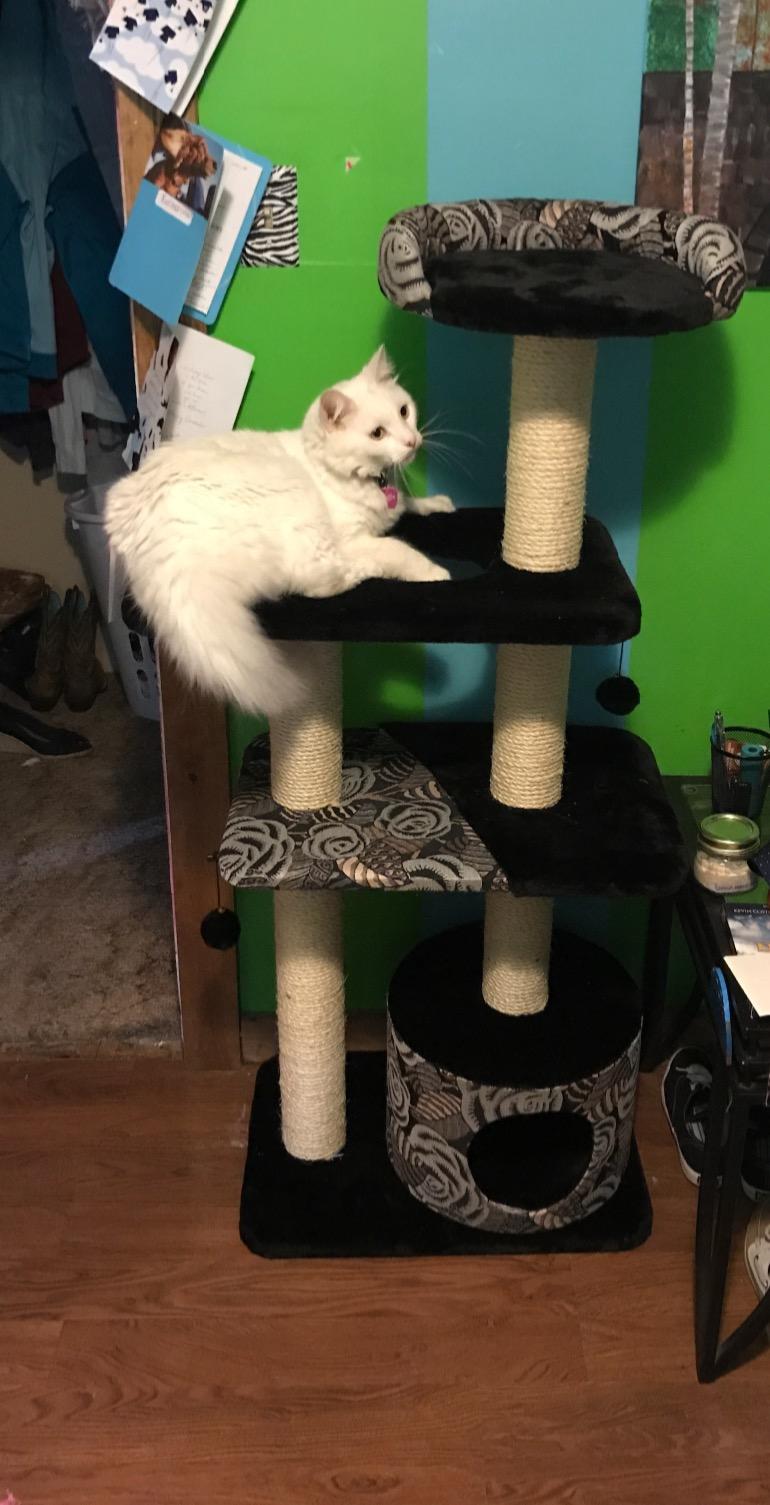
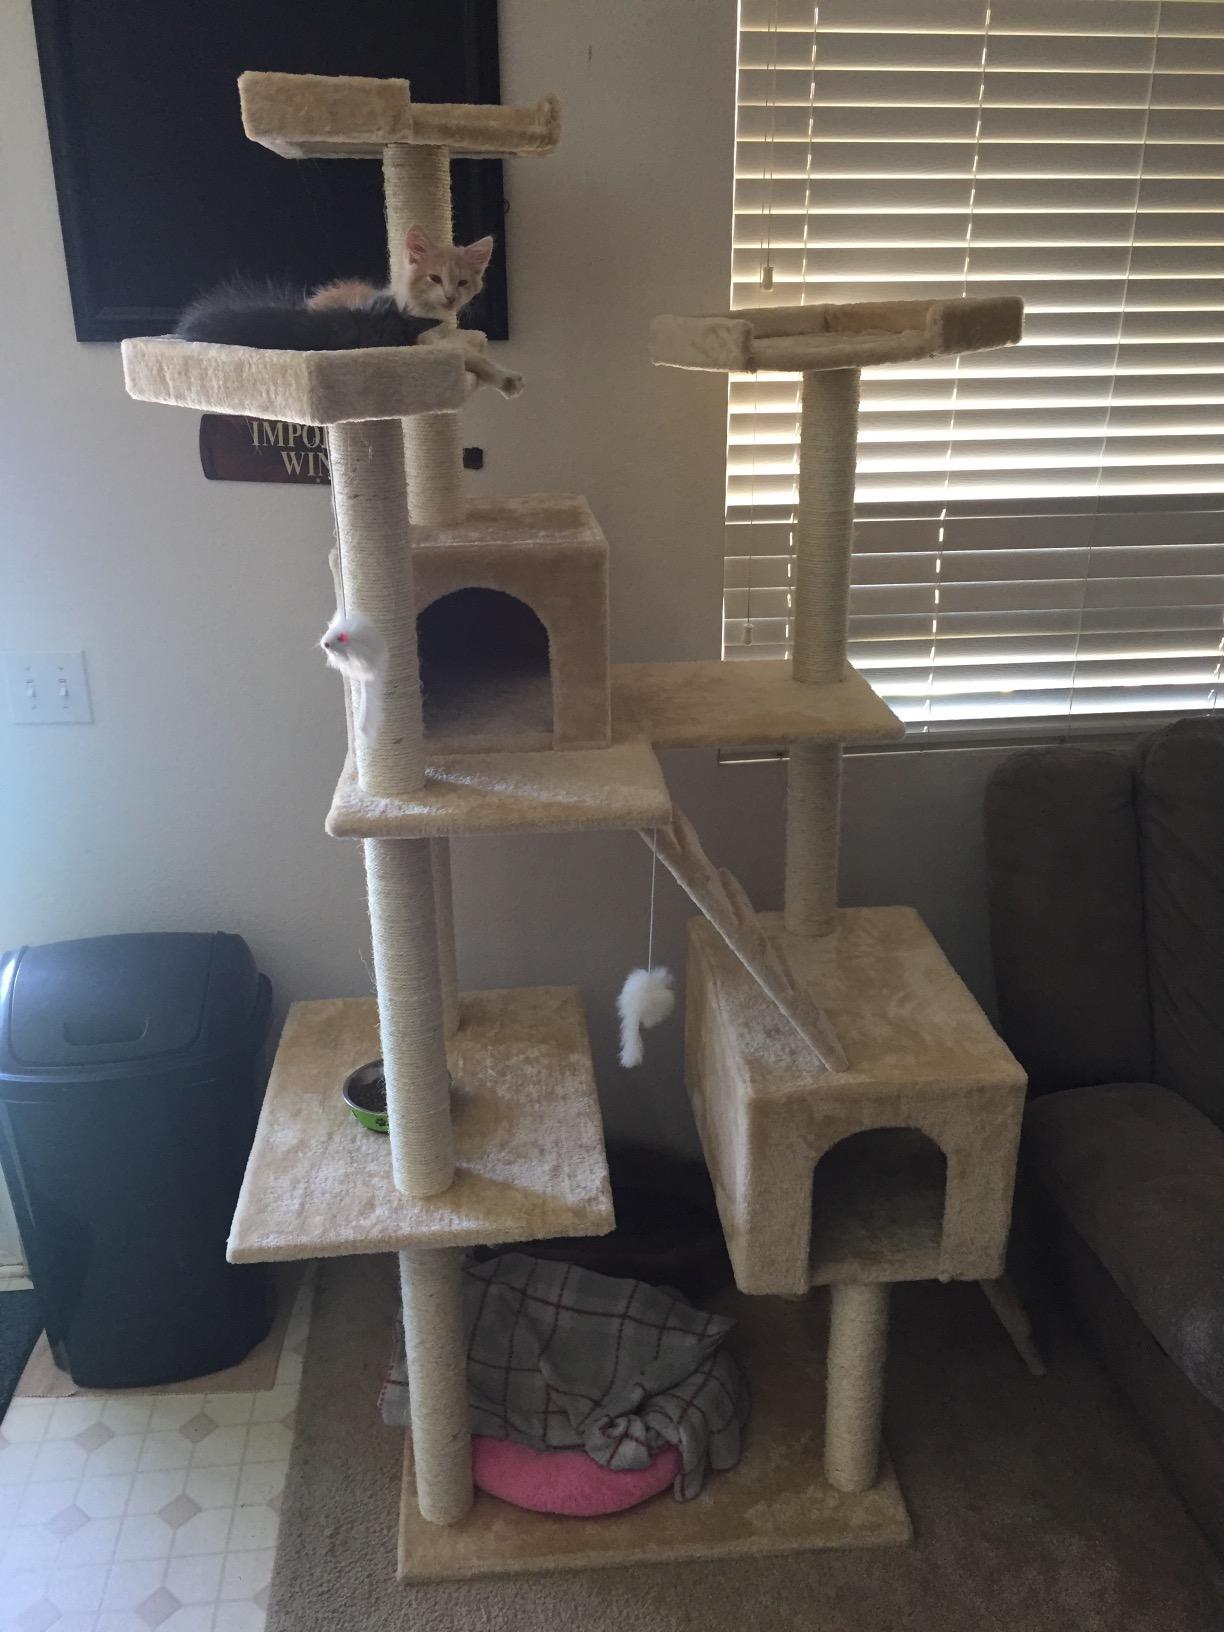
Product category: items_cat tree
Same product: no